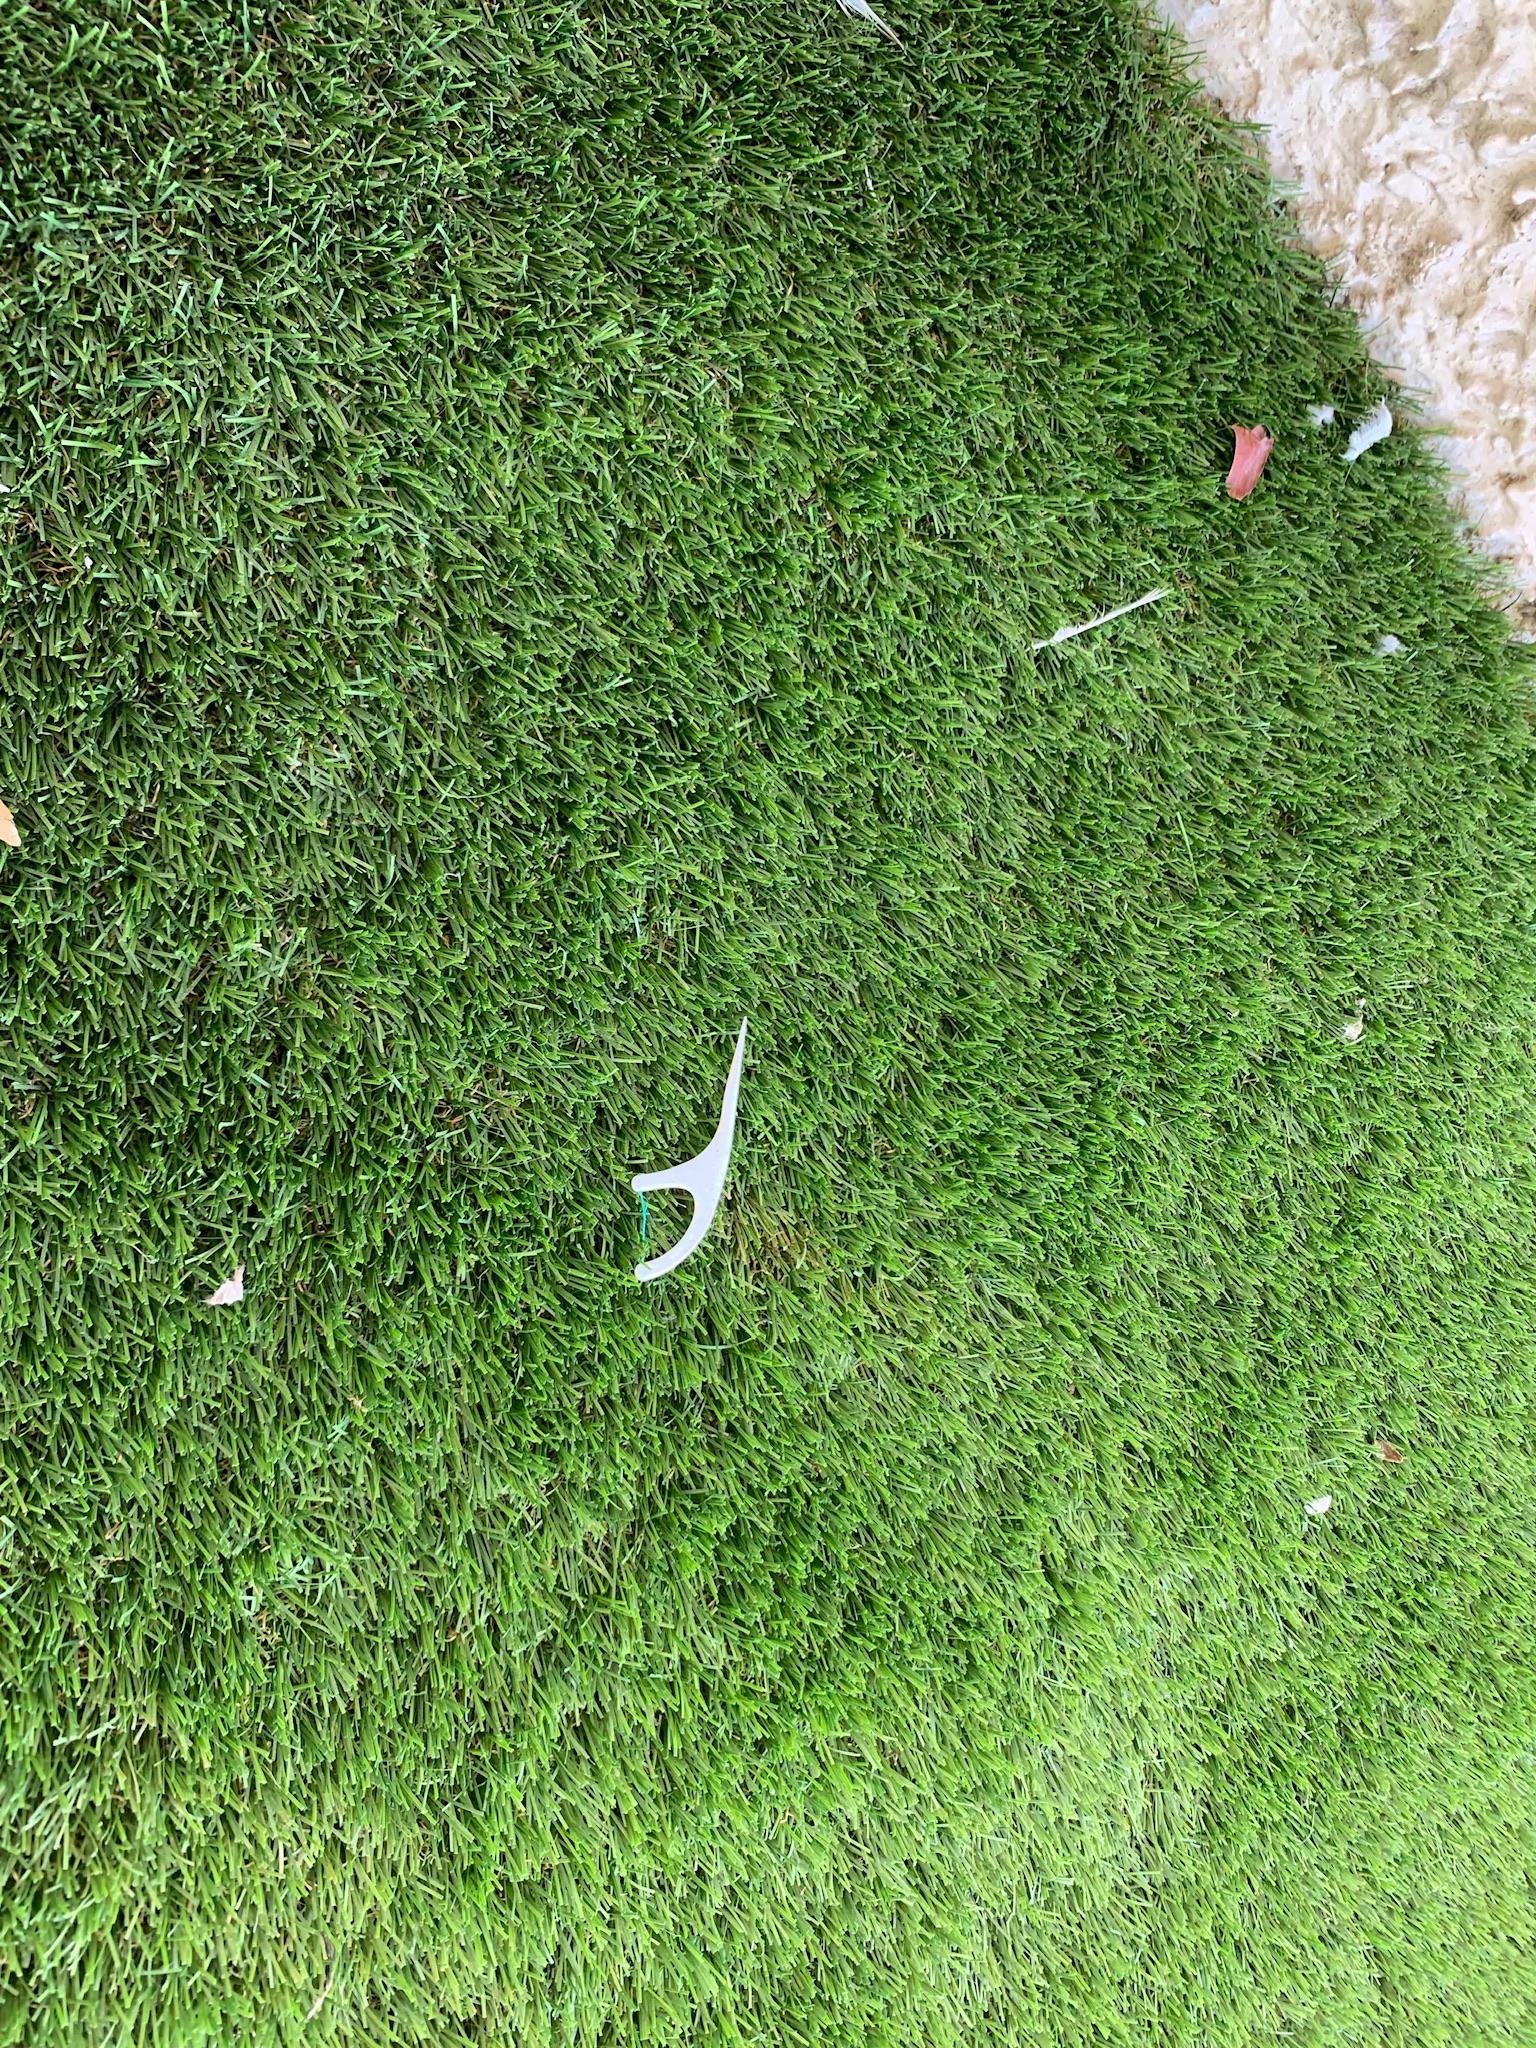
Object: Other plastic (Other plastic)